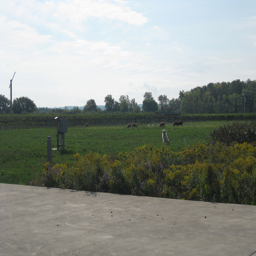
A person that is walking in the grass by themselves.
Cows grazing in a field with a dog and woods in the background.
A large grassy field with several animals walking across.
Some animals grazing in a big grassy field.
A field with horses and a dog in the distance